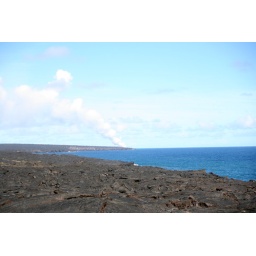
Lava shelf and lava stream entering ocean in distance